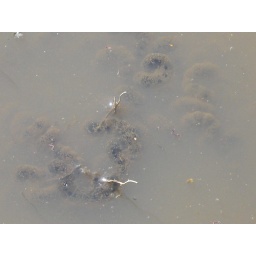
in the tractor ruts on the trail next to the river by my house